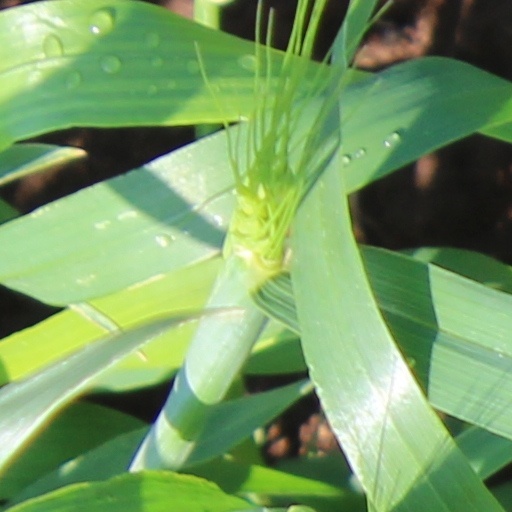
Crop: wheat